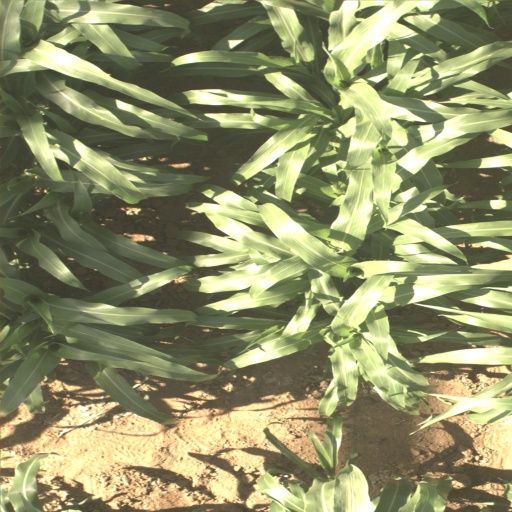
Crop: sorghum